Shawn Michaels

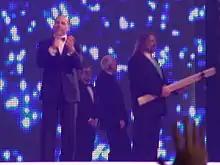
Michaels at WrestleMania XXVII, with other 2011 WWE Hall of Fame inductees

Michaels returned to WWE programming in a series of segments that aired on the August 10, 2009, episode of "Raw", where he had, in storyline, left the WWE. Triple H met with Michaels at an office cafeteria in Texas where he was working as a chef; throughout the segments, Triple H tried to convince Michaels to return to WWE and reform DX. After several incidents during the segments, Michaels agreed to team with Triple H to face The Legacy (Cody Rhodes and Ted DiBiase) at SummerSlam on August 23, where DX defeated Legacy. At on December 13, DX defeated Jeri-Show (Chris Jericho and Big Show) to win the Unified WWE Tag Team Championship in a Tables, Ladders, and Chairs match (TLC). On the January 4, 2010, episode of "Raw", Michaels buried the hatchet with long-time rival Bret Hart, as they shook hands and hugged in the ring. In contrast to the storylines featured on the show, this was in fact a legitimate reconciliation which laid to rest animosities surrounding the Montreal Screwjob. While some cast doubts on its sincerity, both men have confirmed that it was indeed genuine. DX lost the Unified WWE Tag Team Championship in a triple threat match to the team of The Miz and Big Show on the February 8 episode of "Raw"; the match also included The Straight Edge Society (CM Punk and Luke Gallows). On February 21 at Elimination Chamber, Michaels cost The Undertaker the World Heavyweight Championship in the main event. At WrestleMania XXVI on March 28, Michaels lost to The Undertaker and, as a result, he was forced to retire due to the match stipulation, the same way Michaels ended Ric Flair's career. The following night, on the March 29 episode of "Raw", Michaels gave an emotional farewell speech, departing with the familiar sentence, "Shawn Michaels has left the building."